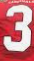
Number: 3